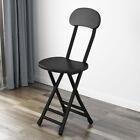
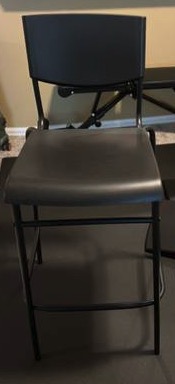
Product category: stool
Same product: no